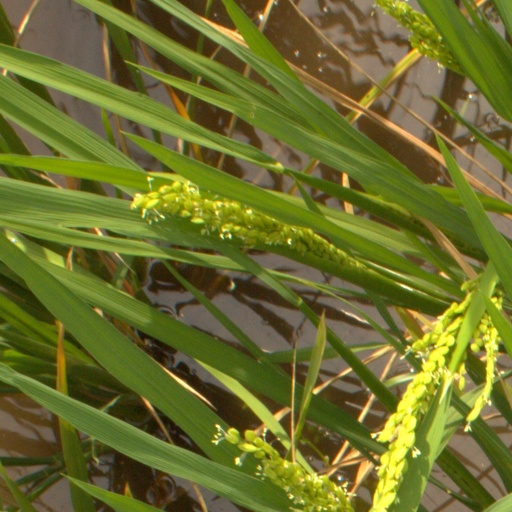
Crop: rice